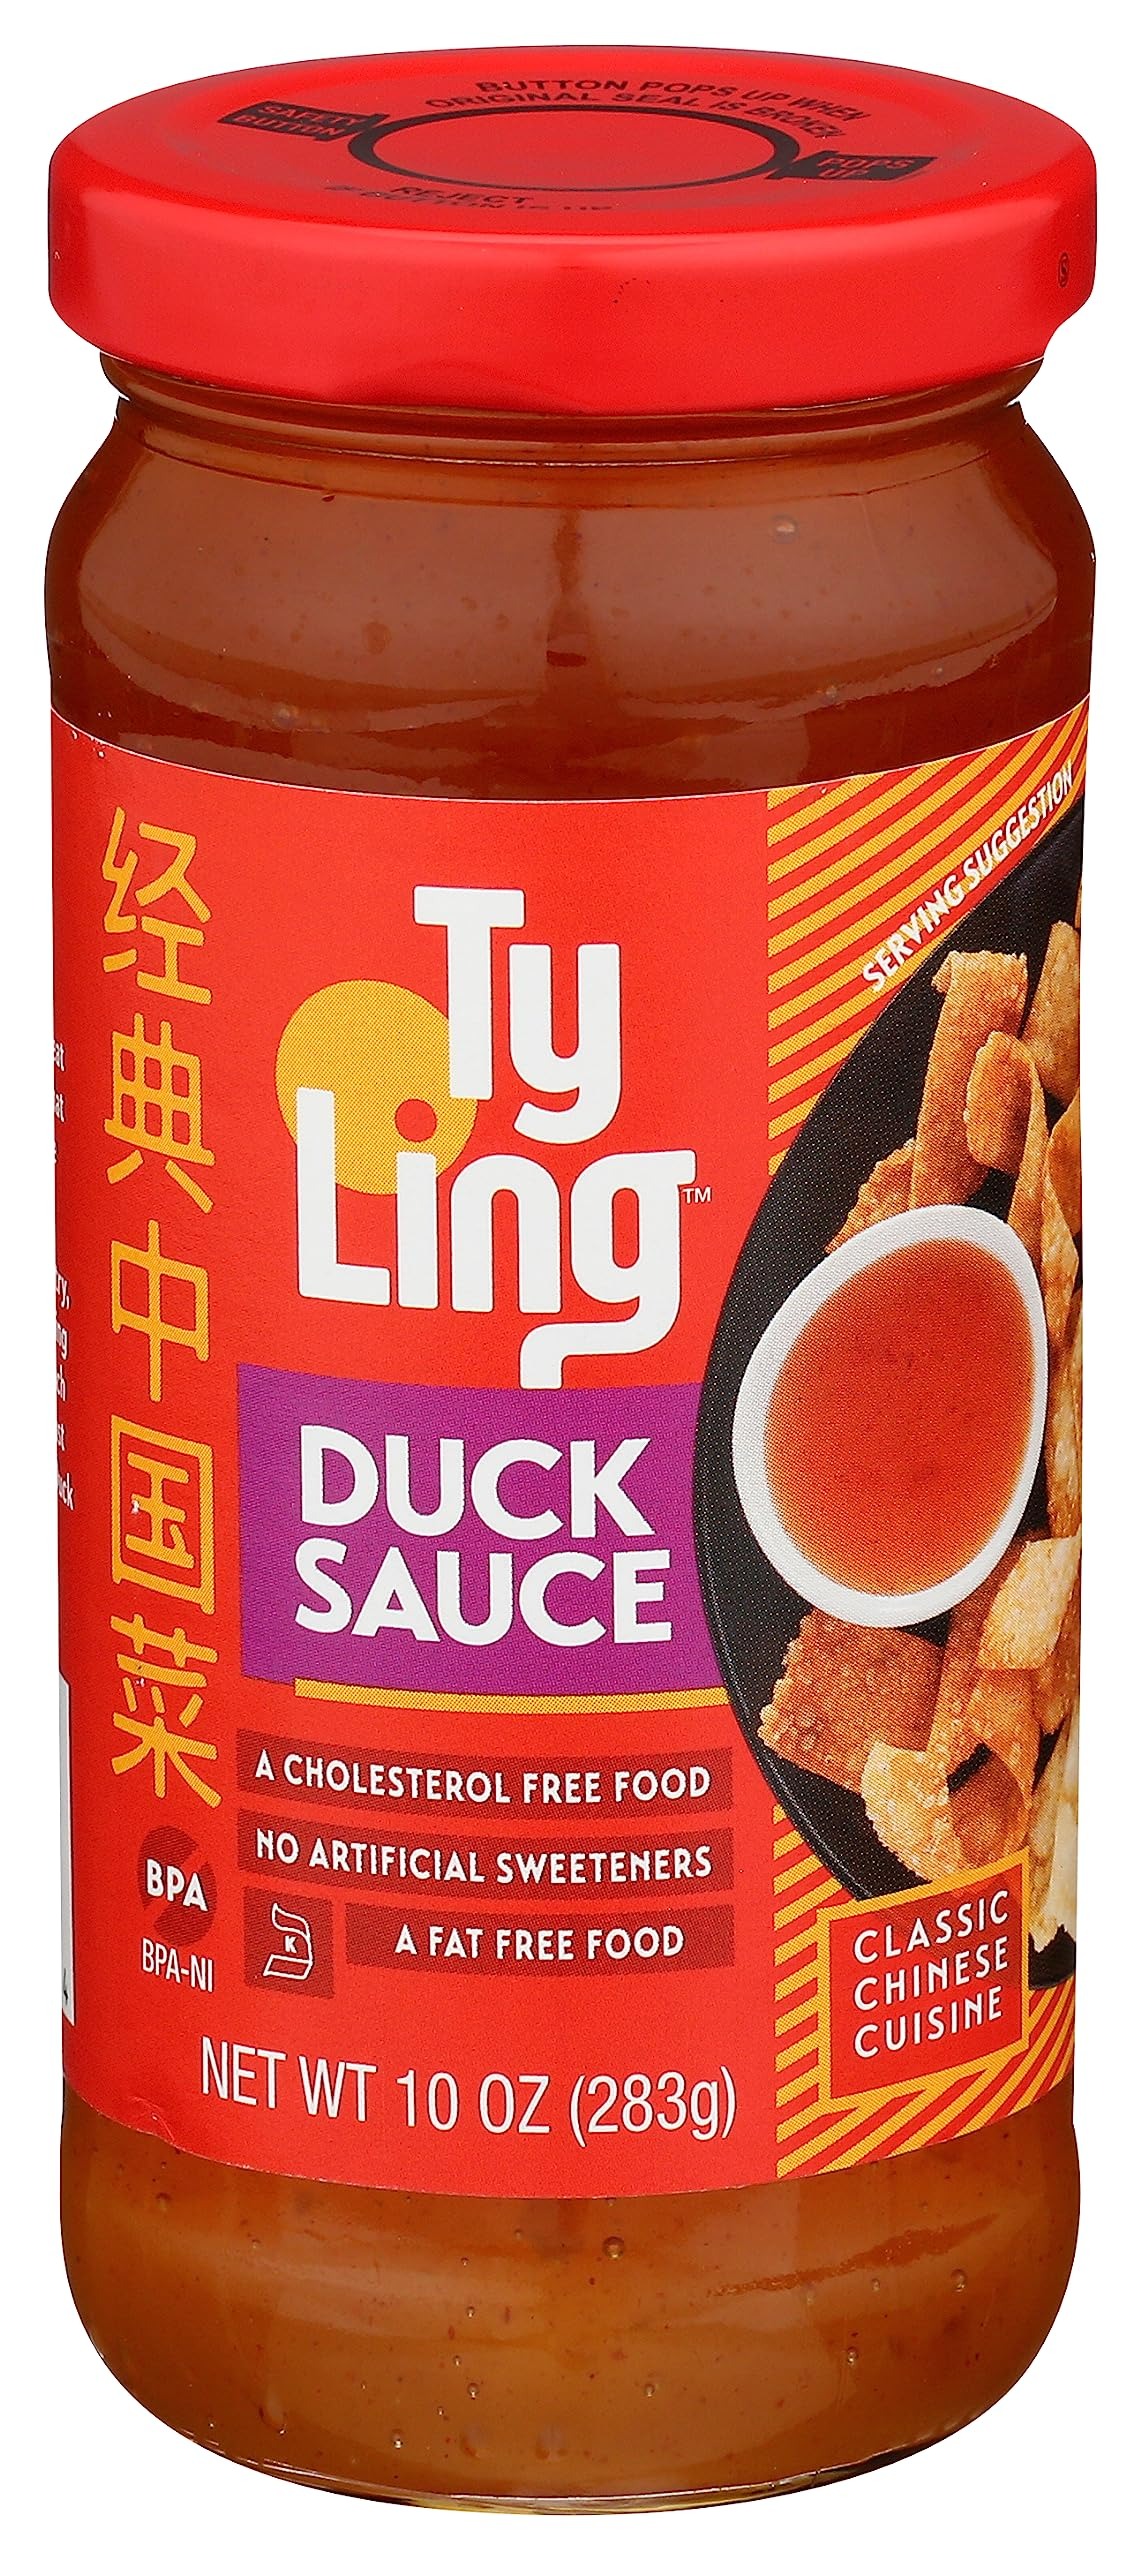
Item Name: SAUCE DUCK
Bullet Point 1: Item Package Dimension:6.705 centimeters L x7.797 centimeters W x13.893 centimeters H
Bullet Point 2: Item Package Weight:15.3 ounces
Bullet Point 3: Product Type:GROCERY
Bullet Point 4: Item Package Quantity:1
Value: 10.0
Unit: Ounce

Price: 3.16